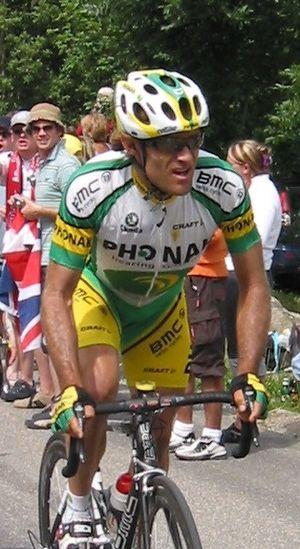
Santiago Botero Echeverry est un coureur cycliste colombien né le 27 octobre 1972 à Medellín. Passé professionnel en 1996, il reste au sein des pelotons jusqu'au 6 juillet 2010. Il a notamment remporté le championnat du monde du contre-la-montre en 2002, deux championnats de Colombie du contre-la-montre, le Tour de Romandie 2005 ainsi que le classement de la montagne du Tour de France en 2000. Il a été mêlé à l'affaire Puerto, ce qui l'écarte de son équipe en 2006.